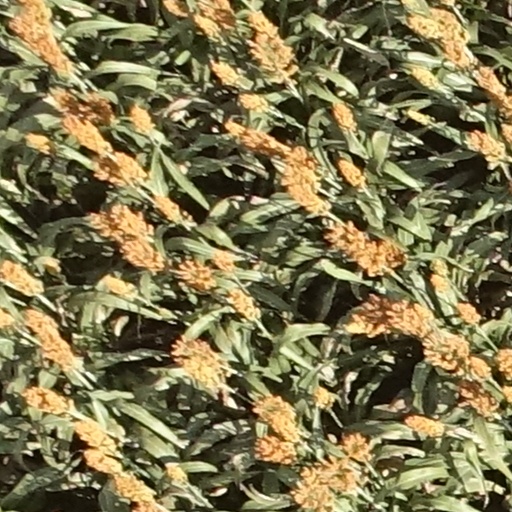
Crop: sorghum